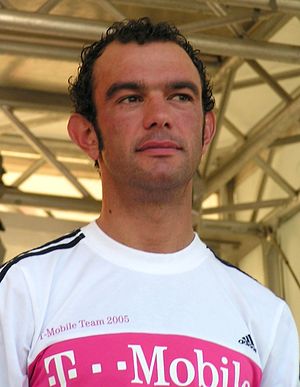
Daniele Nardello
Daniele Nardello er professionel cykelrytter på kontinentalholdet Serramenti PVC Diquigiovanni. Tidligere har han cyklet for Mapei fra 1994 til 2002 og for T-Mobile Team fra 2003 til 2006. Hans største sejre fra tiden på Mapei var etapesejrene i Vuelta a Espana i 1996 og 1999 samt etapesejren i Tour de France i 1998. Hans største præstationer er derimod 8., 7. og 10. pladserne sammenlagt i Tour de France fra 1998 til 2000. I 2001 blev han italiensk mester i landevejscykling.